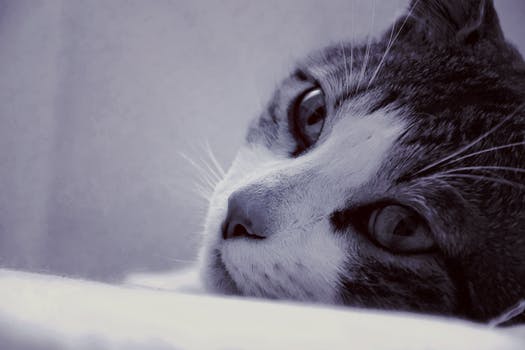
Label: No Watermark